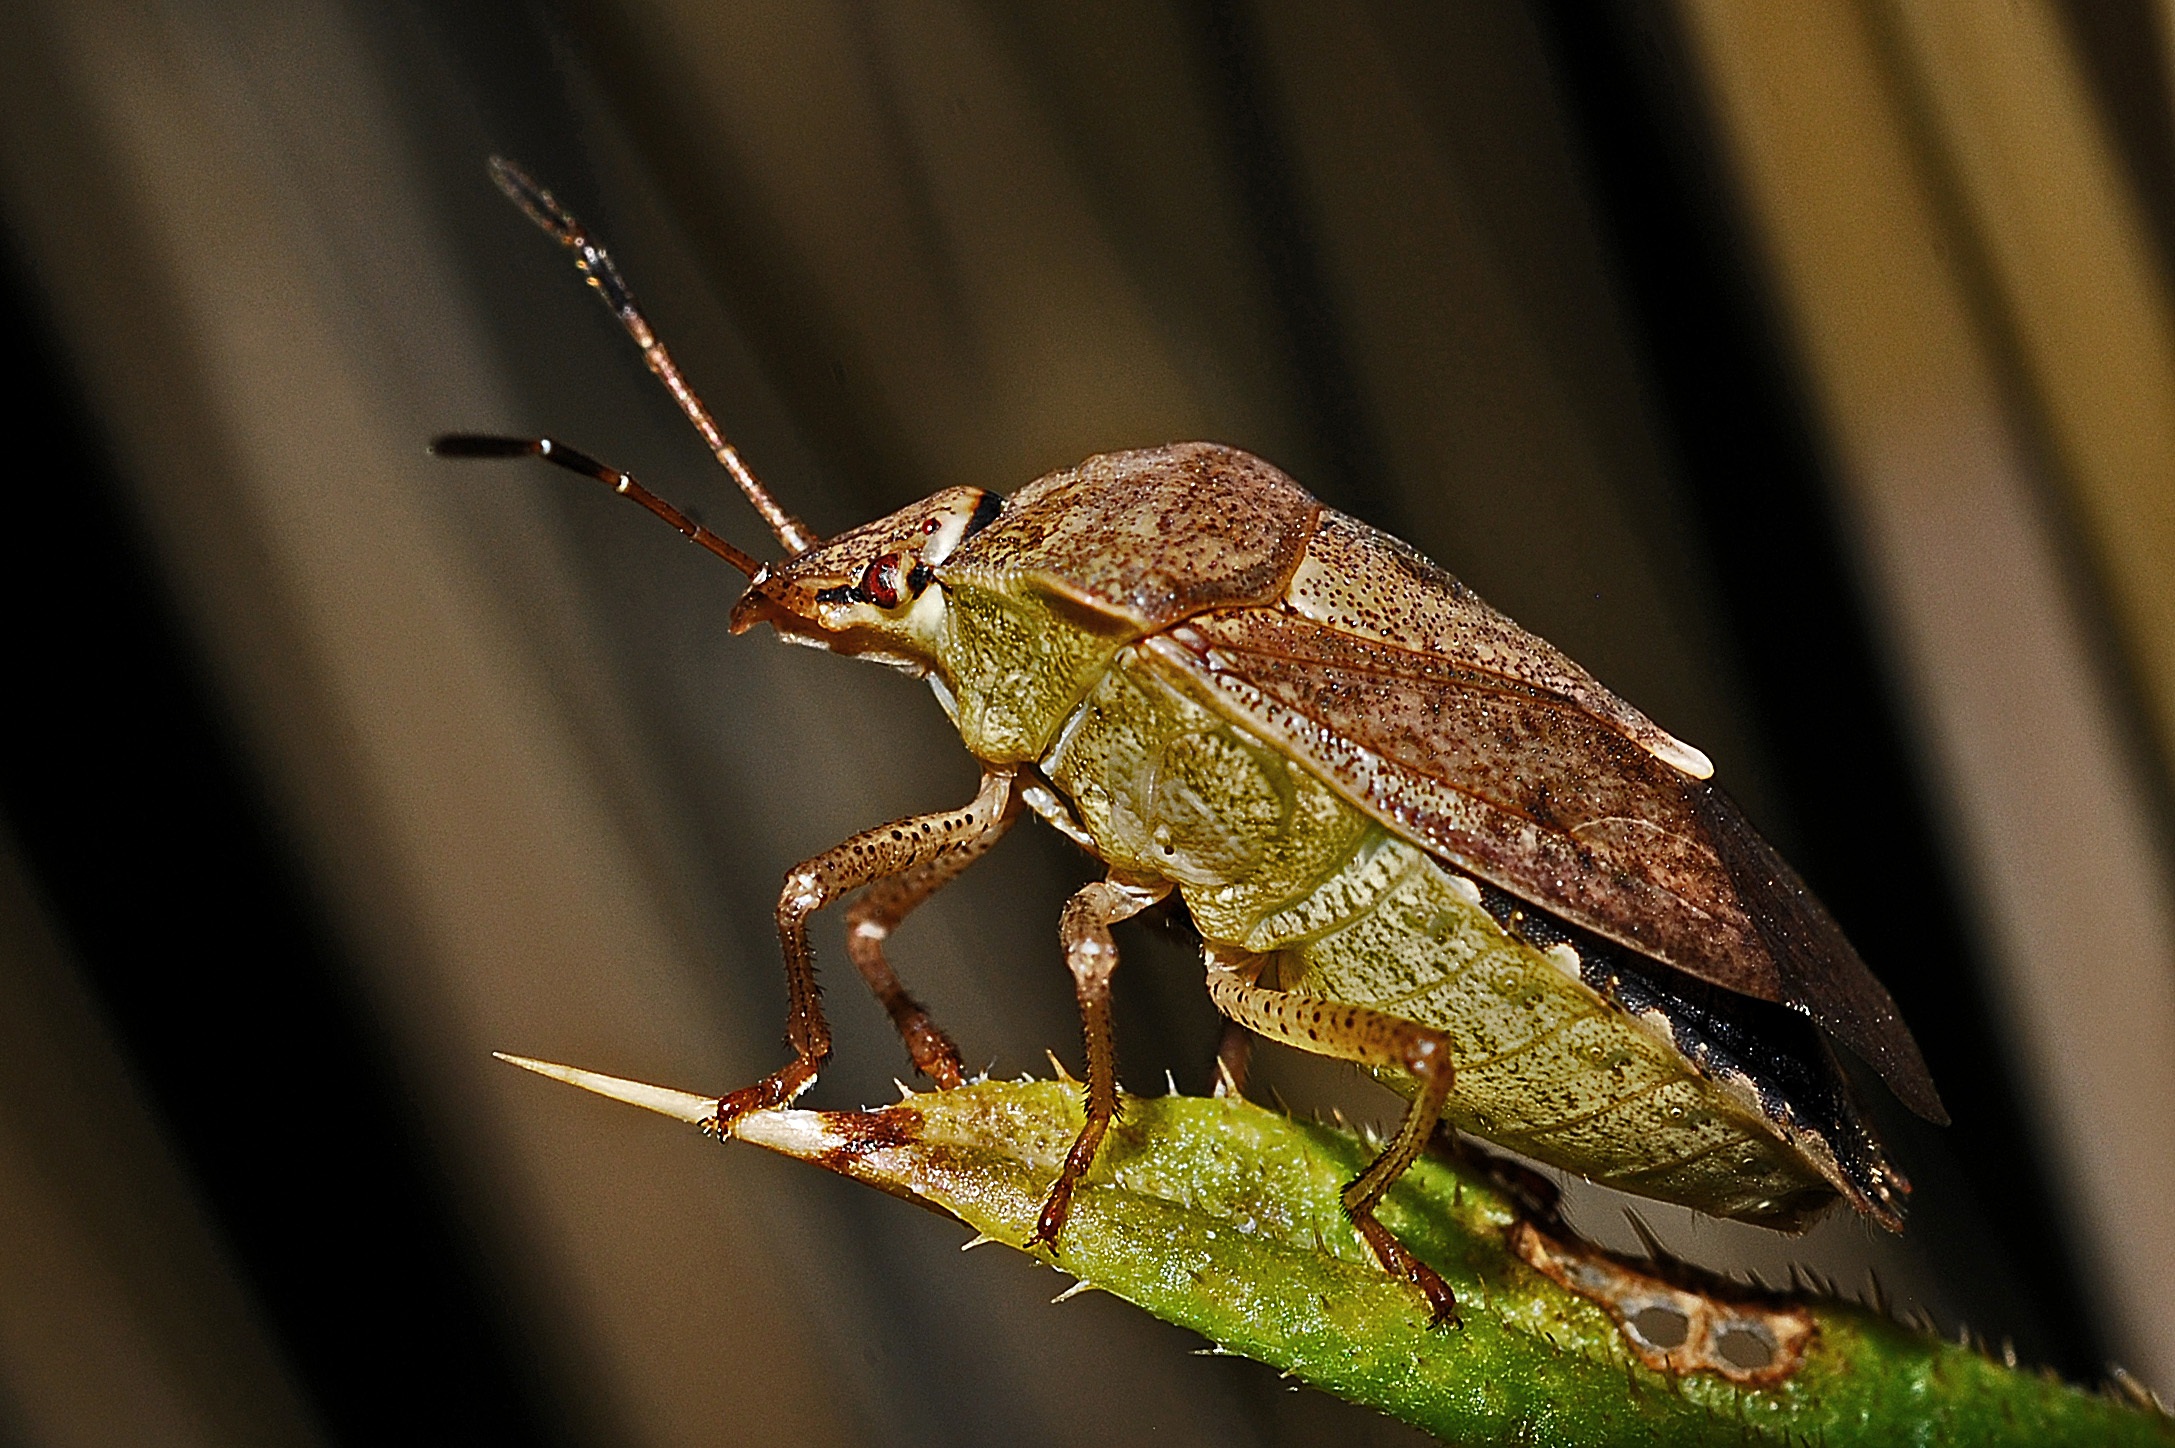
nature, photography, insect, macro, bug, fauna, invertebrate, close up, grasshopper, locust, macro photography, arthropod, cricket like insect